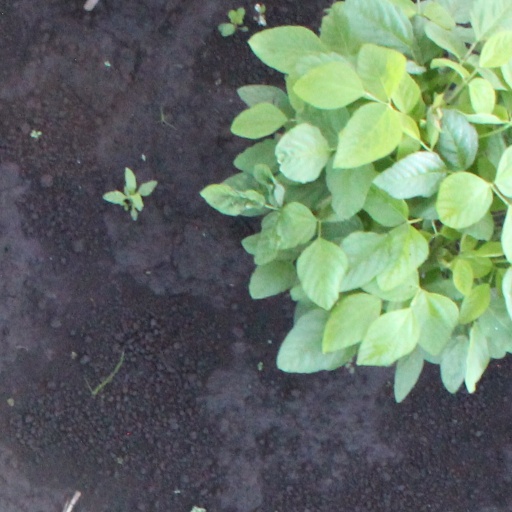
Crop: soybean